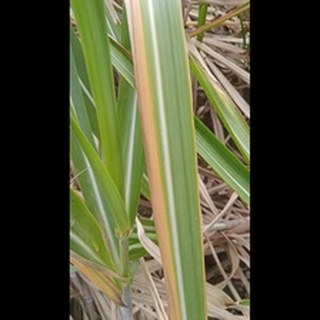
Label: sugarcane_yellow_leaf_disease